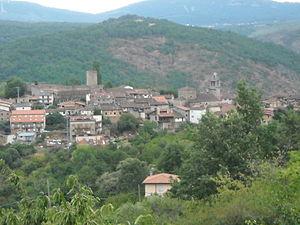
La sierra de Francia est un contrefort du Système central dans la province de Salamanque, Castille-et-León, Espagne. Il s'agit d'une comarque avec un fort patrimoine historique. Ses limites ne correspondent pas à une administration territoriale stricte.